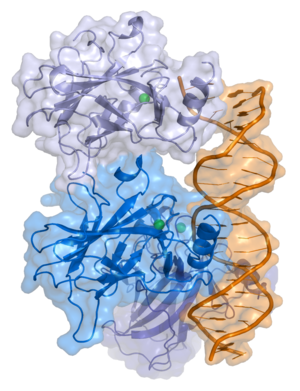
Le p53 est un facteur de transcription régulant de multiples fonctions cellulaires importantes comme la régulation du cycle cellulaire, l'autophagie ou l'apoptose. Chez l'homme, ce gène est situé sur le chromosome 17. Le gène TP53 est inactivé dans près de 50% des cancers humains.